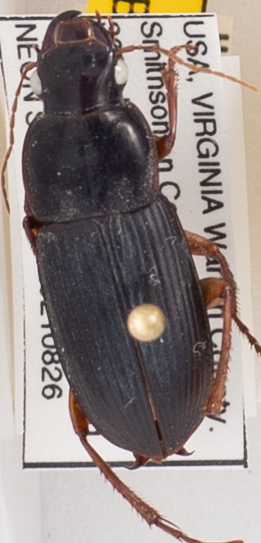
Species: Harpalus pensylvanicus
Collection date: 2021-08-26
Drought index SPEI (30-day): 1.082
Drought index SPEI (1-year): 0.24
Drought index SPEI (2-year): -0.03